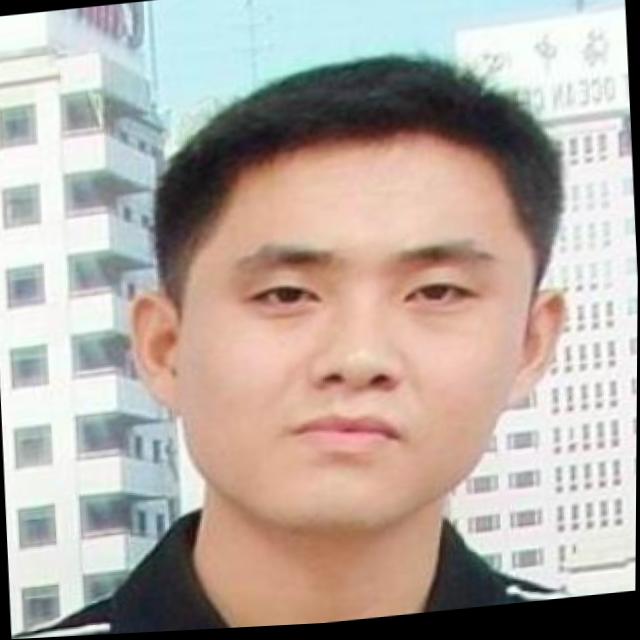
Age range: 21-44